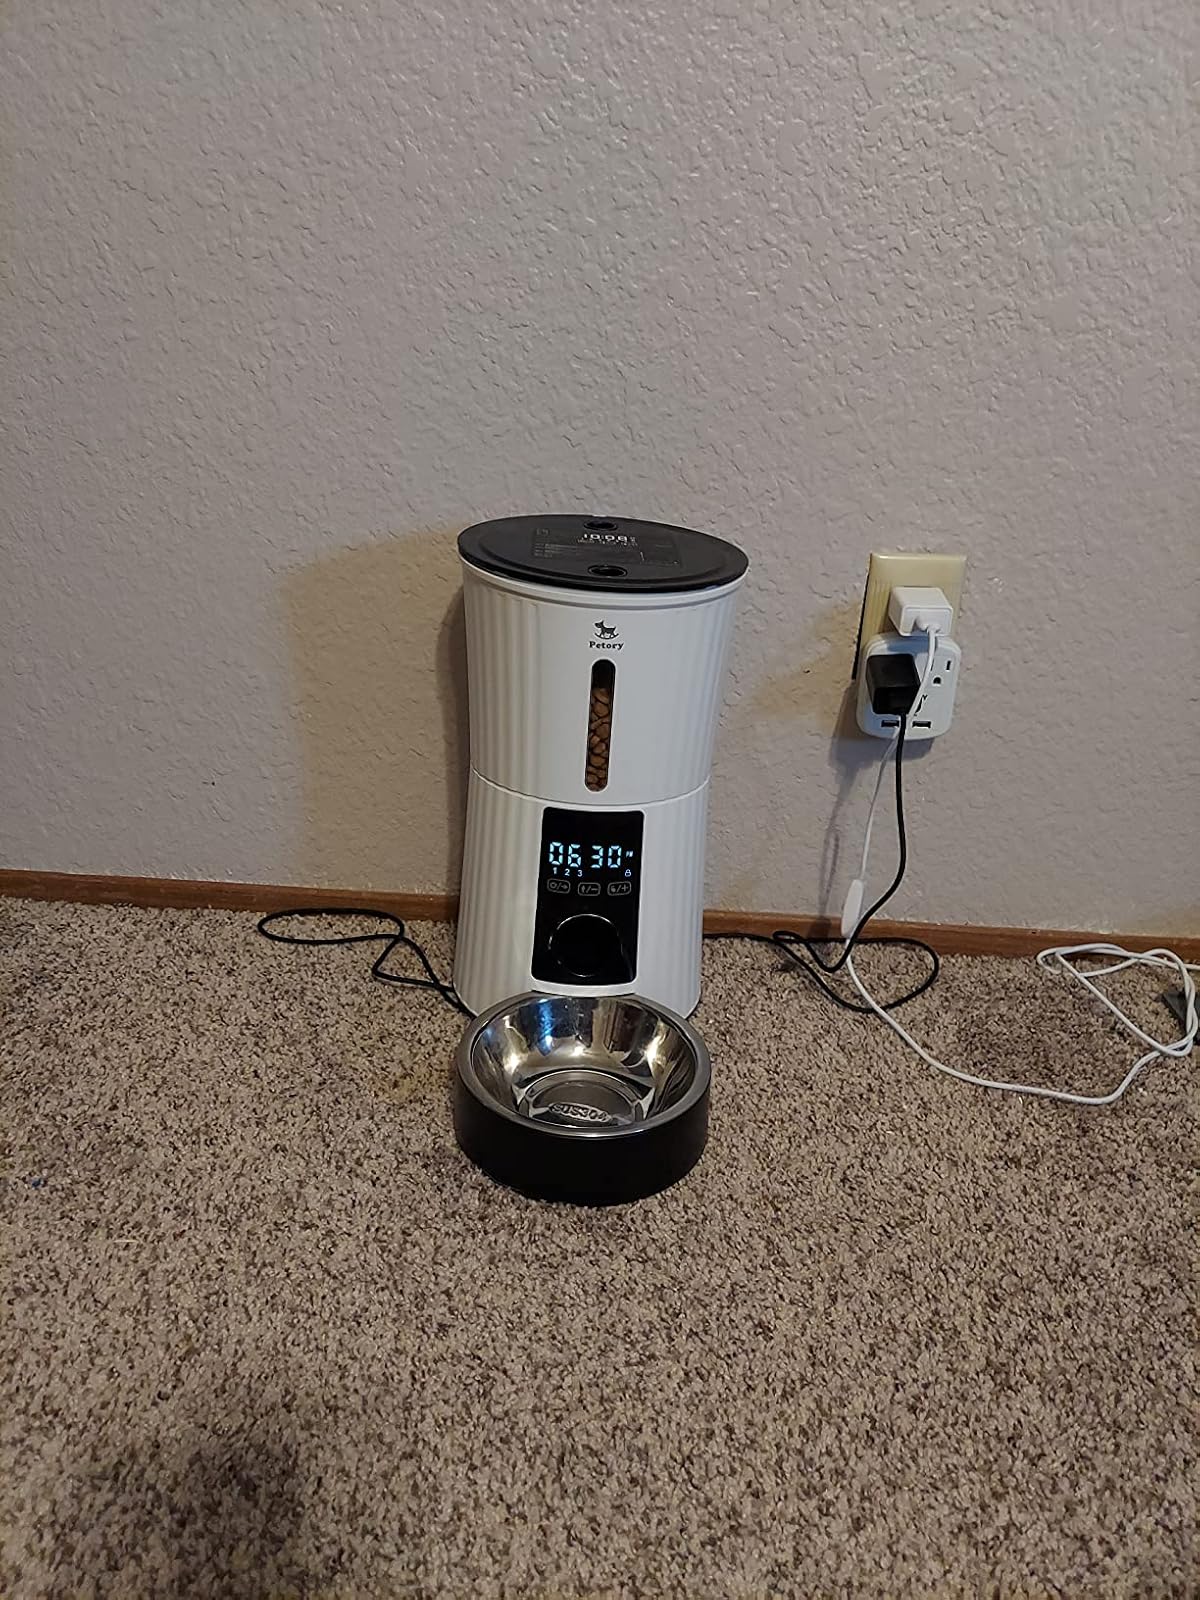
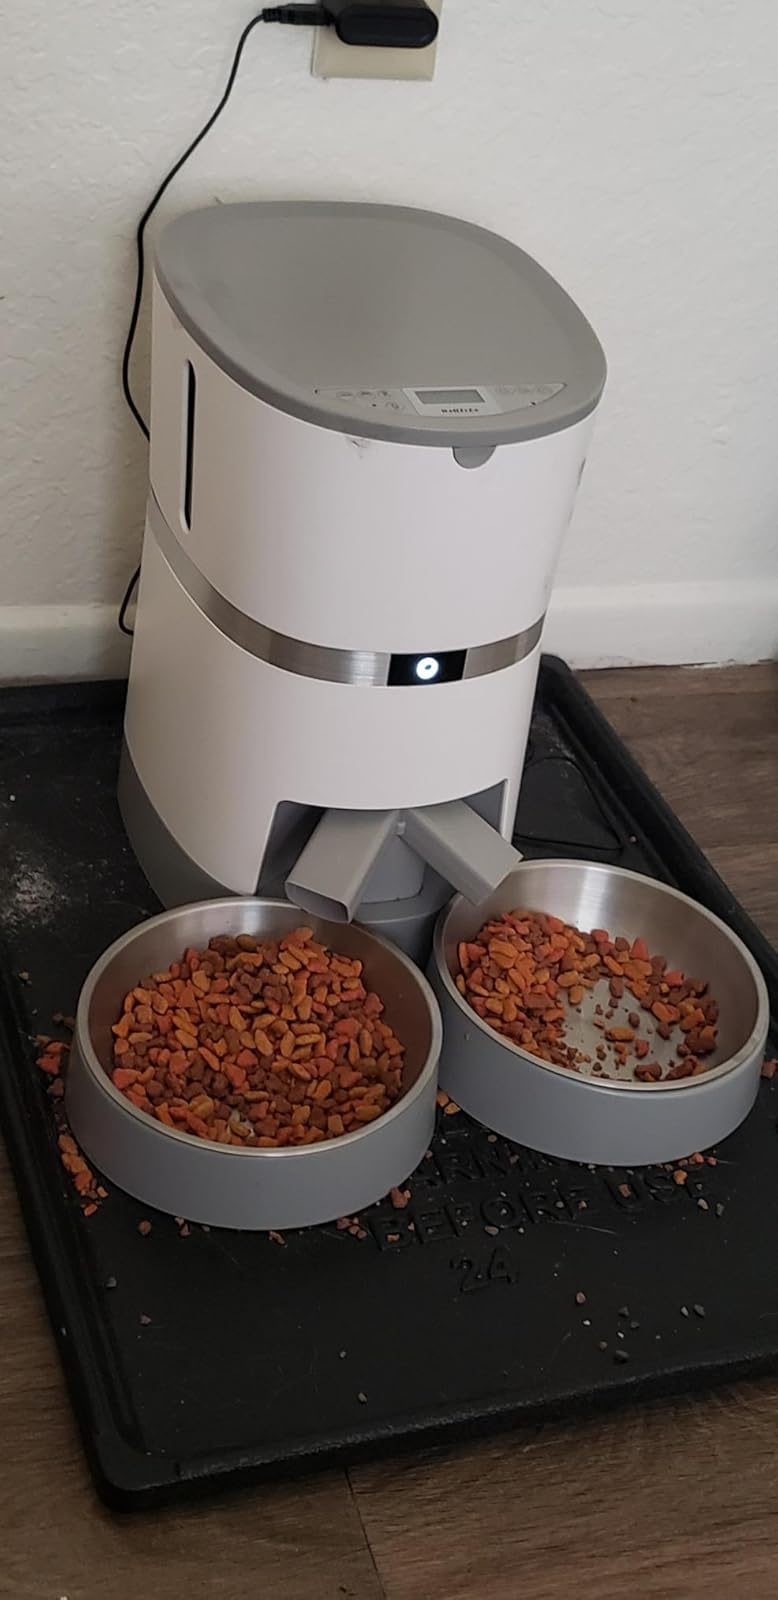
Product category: items_feeder
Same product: no